TEAM Linhas Aéreas Flight 6865

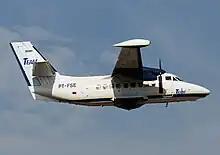
PT-FSE, the aircraft involved in the crash a month before the crash

TEAM Linhas Aéreas Flight 6865 (TIM6865) was a short-haul domestic passenger service between Macaé and Rio de Janeiro that flew into a mountain on 31 March 2006. The aircraft, a Let L-410 Turbolet, was conducting a VFR approach to Macaé Airport with 17 passengers and 2 crew on board when it hit the top of Pico da Pedra Bonita in Brazil. Everyone on board was killed in the crash. Brazilian investigative team CENIPA concluded that the VFR approach was inadequate, stating that the visibility at the time was not good enough for a VFR approach.